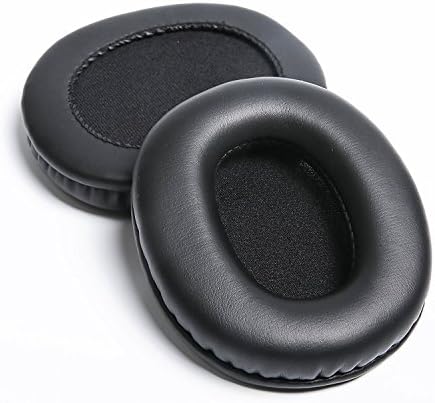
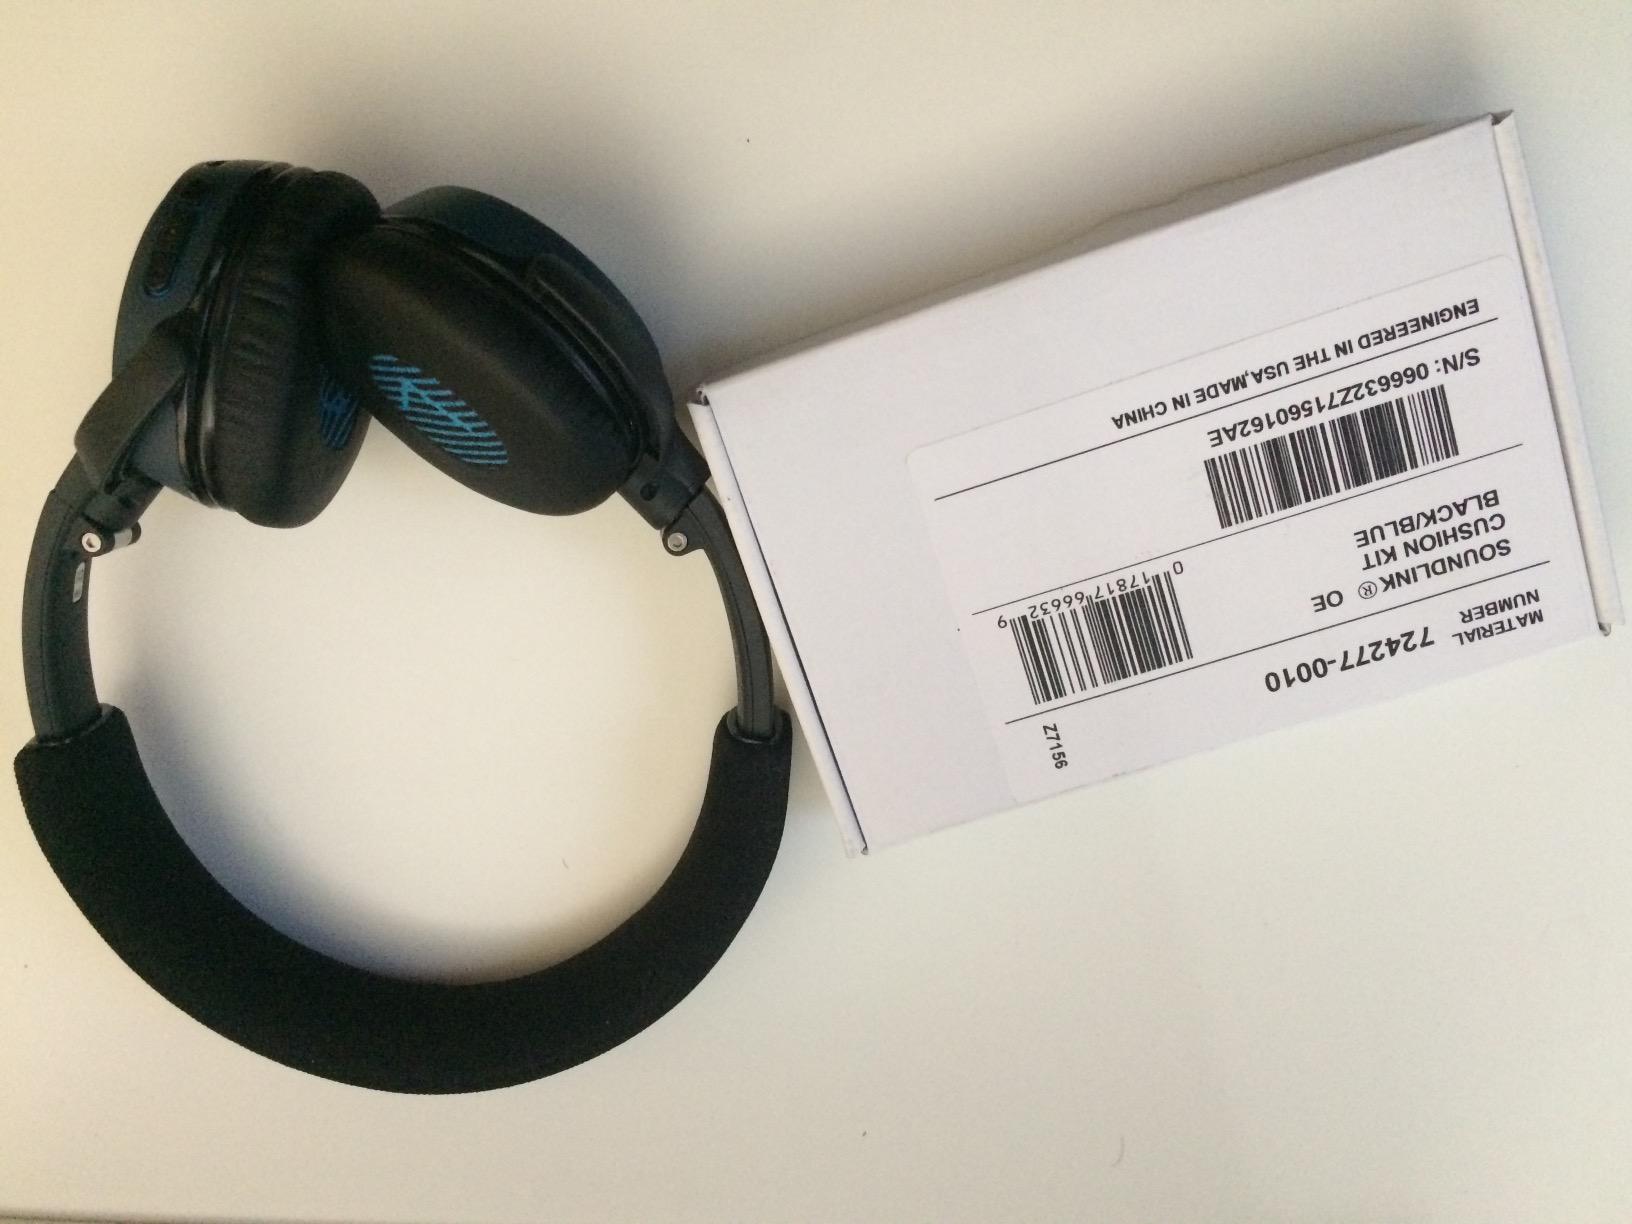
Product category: headphones
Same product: no